Justin Drescher

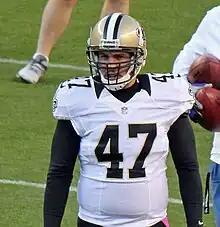
Drescher in 2012

Justin Drescher (born January 1, 1988) is a former American football long snapper who played eight seasons in the National Football League (NFL). He played college football at Colorado. He was signed by the Atlanta Falcons as an undrafted free agent in 2010. He was a member of the New Orleans Saints for seven seasons.